Young Learners Tests of English

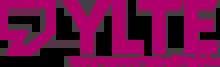
Logo

The Young Learners Tests of English (YLTE) is a set of English language tests for learners in primary and middle grades. The tests are developed by CaMLA, a non-profit collaboration between the University of Michigan and the University of Cambridge.